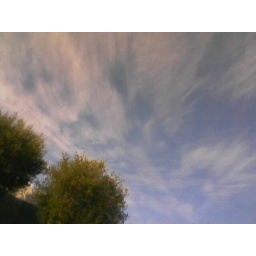
spotted these clouds over san francisco and they were so lovely i wanted to capture them.